Larry's Party

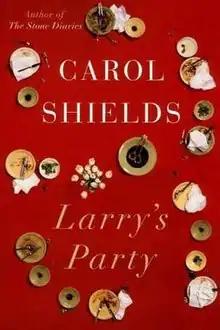
Cover to the first edition

Larry's Party is a 1997 novel by Carol Shields. There is an underlying theme of people retracing their steps, both literally and figuratively, and going down different routes to try to achieve fulfilment.